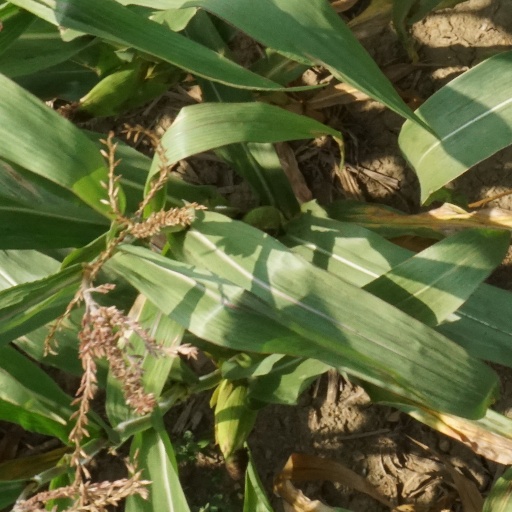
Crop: maize; corn